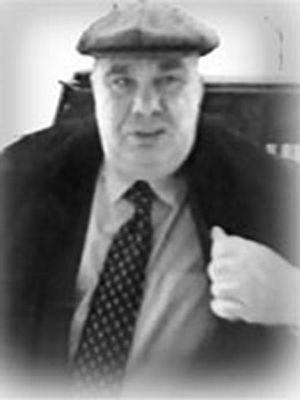
Semion Yudkovich Mogilevich, surnommé « Seva » ou le « Don intellectuel », né le 30 juin 1946, est un parrain du crime organisé ukrainien perçu par les agences de renseignement européennes et américaines comme le « parrain des parrains » de la plupart des clans issus de la mafia russe dans le monde.